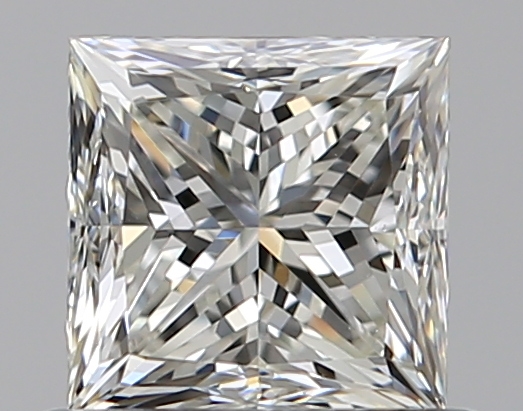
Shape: princess
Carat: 0.7
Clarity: VS2
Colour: J
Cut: GD
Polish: EX
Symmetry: VG
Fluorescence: N
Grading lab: GIA
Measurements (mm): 4.7 x 4.66 x 3.64